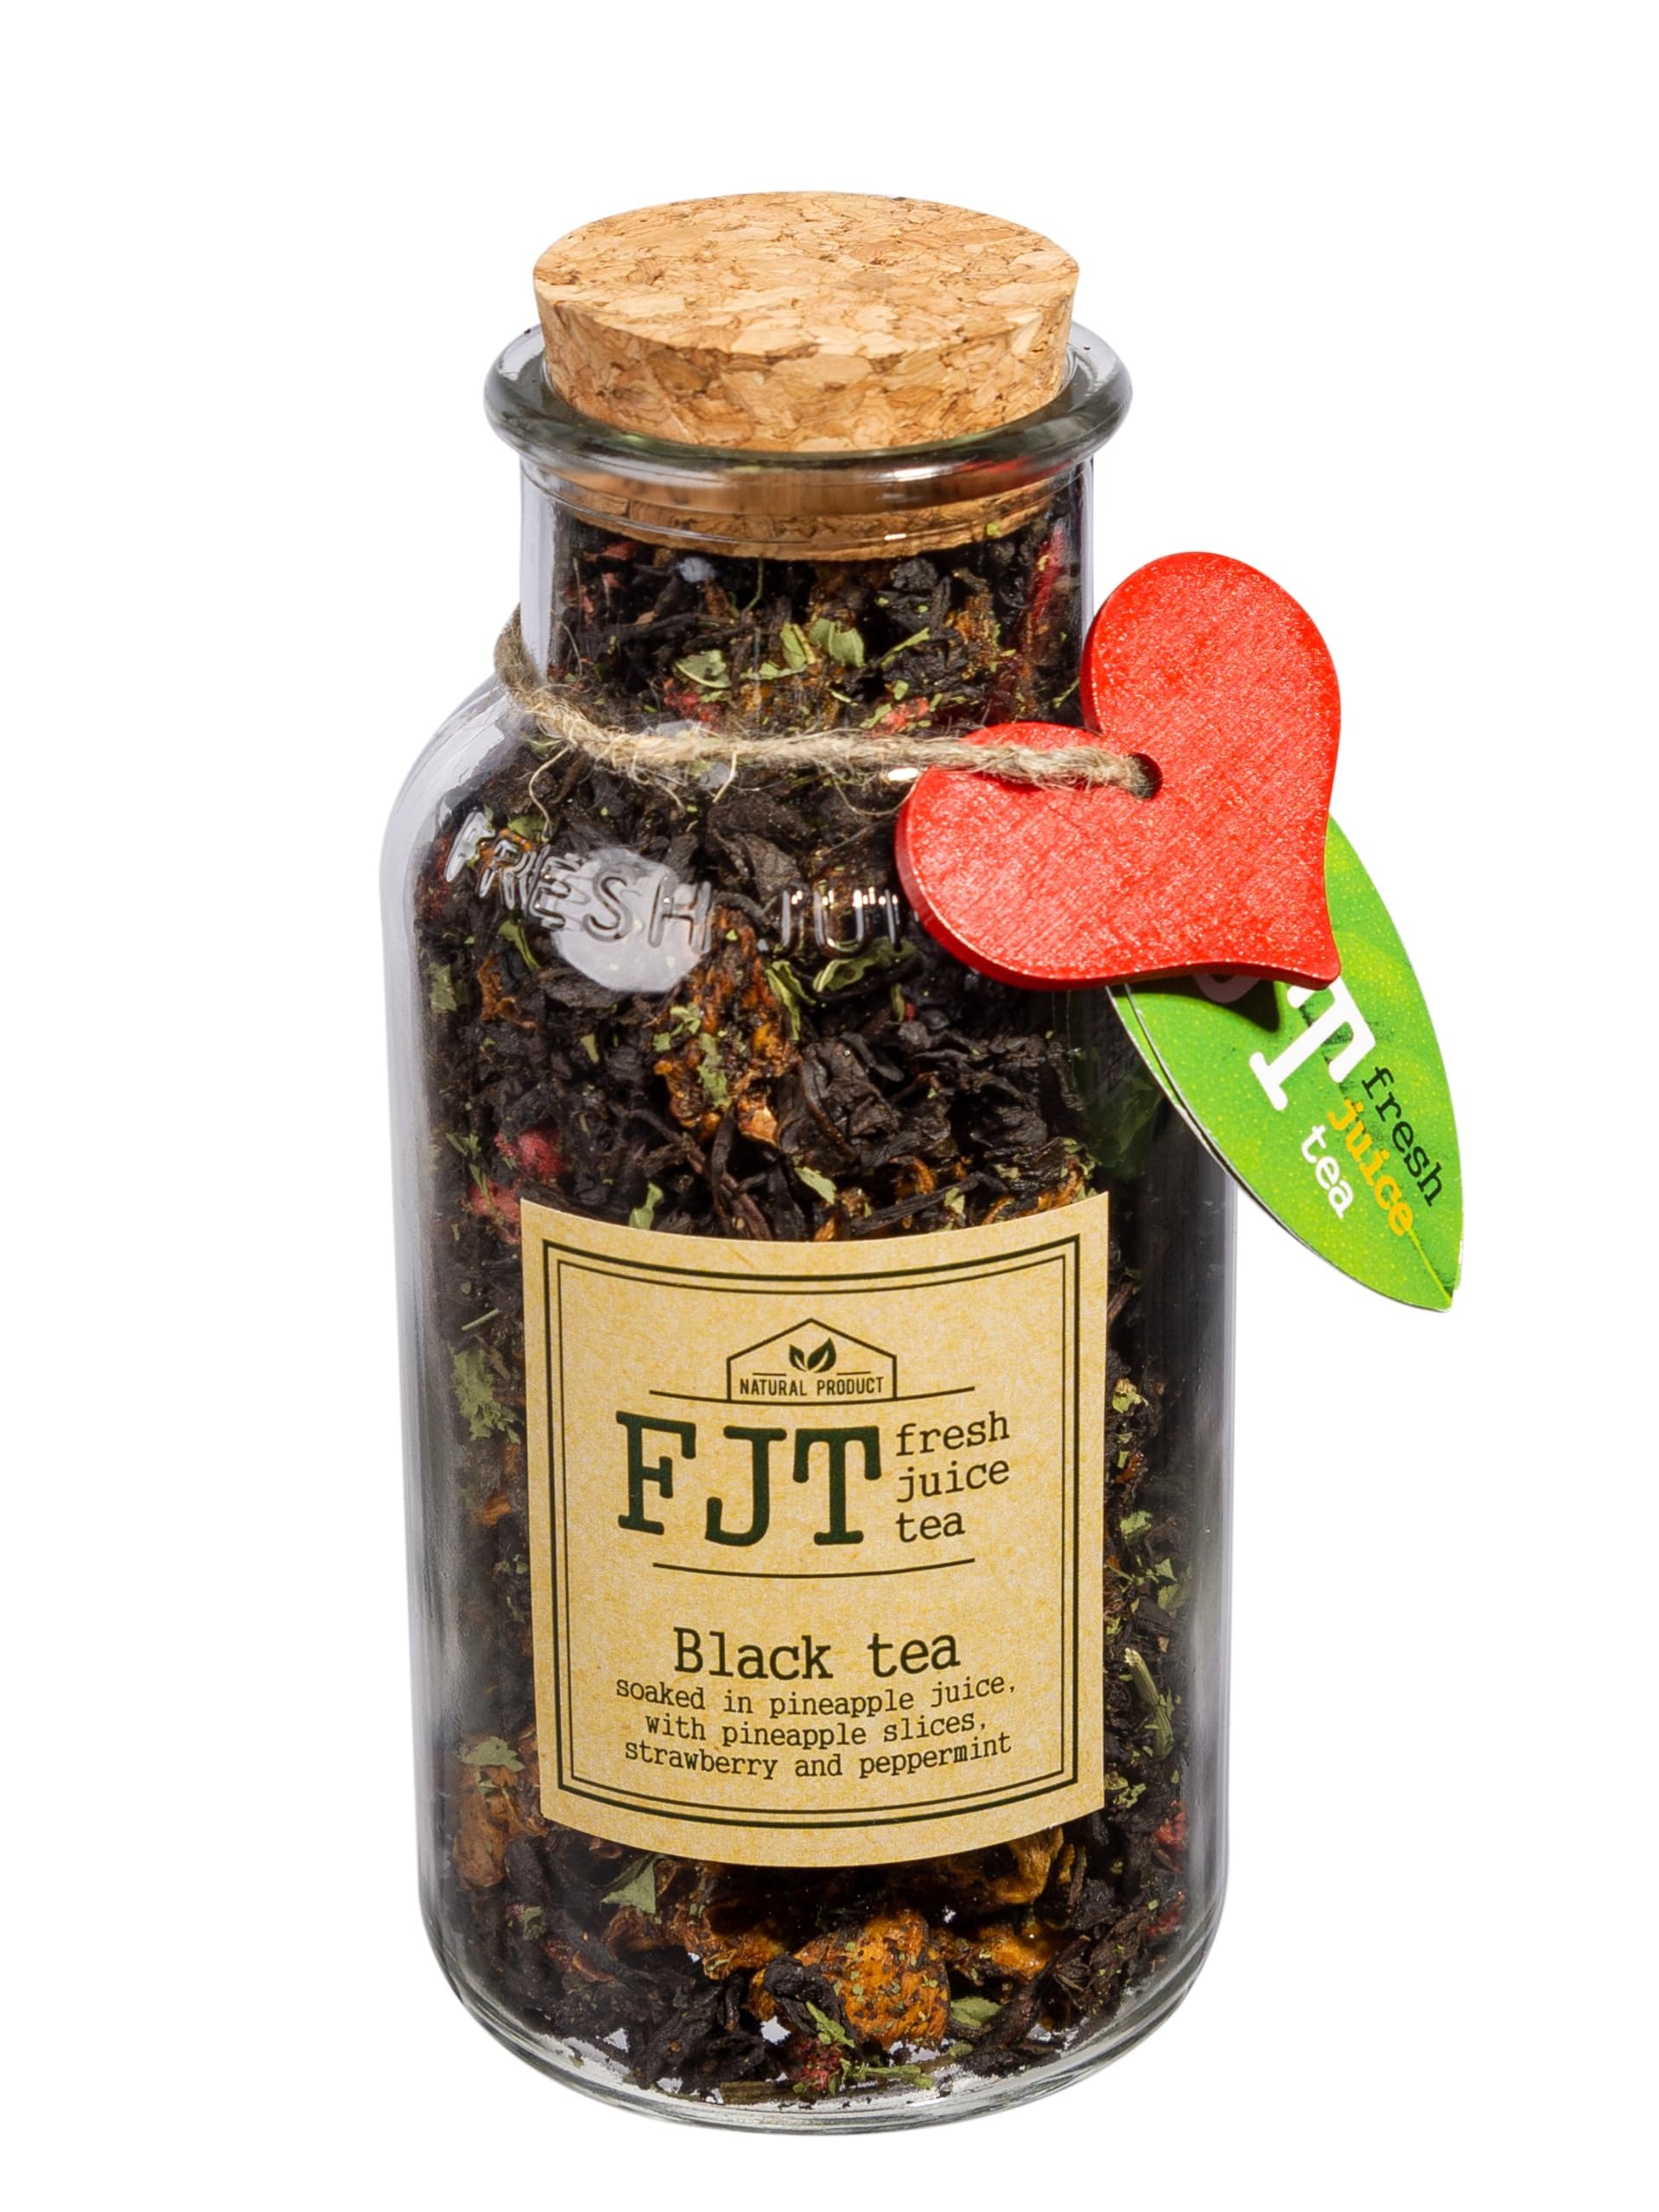
Item Name: FJT Black Tea Soaked in Pineapple Juice with Pineapple Slices Strawberry and Peppermint 4.6oz/130g Fruit Tea Blend, Loose Leaf, Low Caffeine, Make Hot or Iced Infusion, Healthy Tea, Natural Ingredients, Tea Gifts, Tea Party
Value: 4.6
Unit: Ounce

Price: 34.95